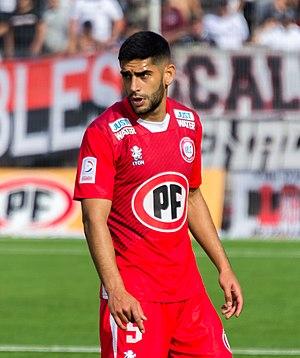
Matías Laba est un footballeur argentin né le 11 décembre 1991 à Villa Raffo dans la province de Buenos Aires. Il évolue au poste de milieu récupérateur avec les Estudiantes de La Plata.